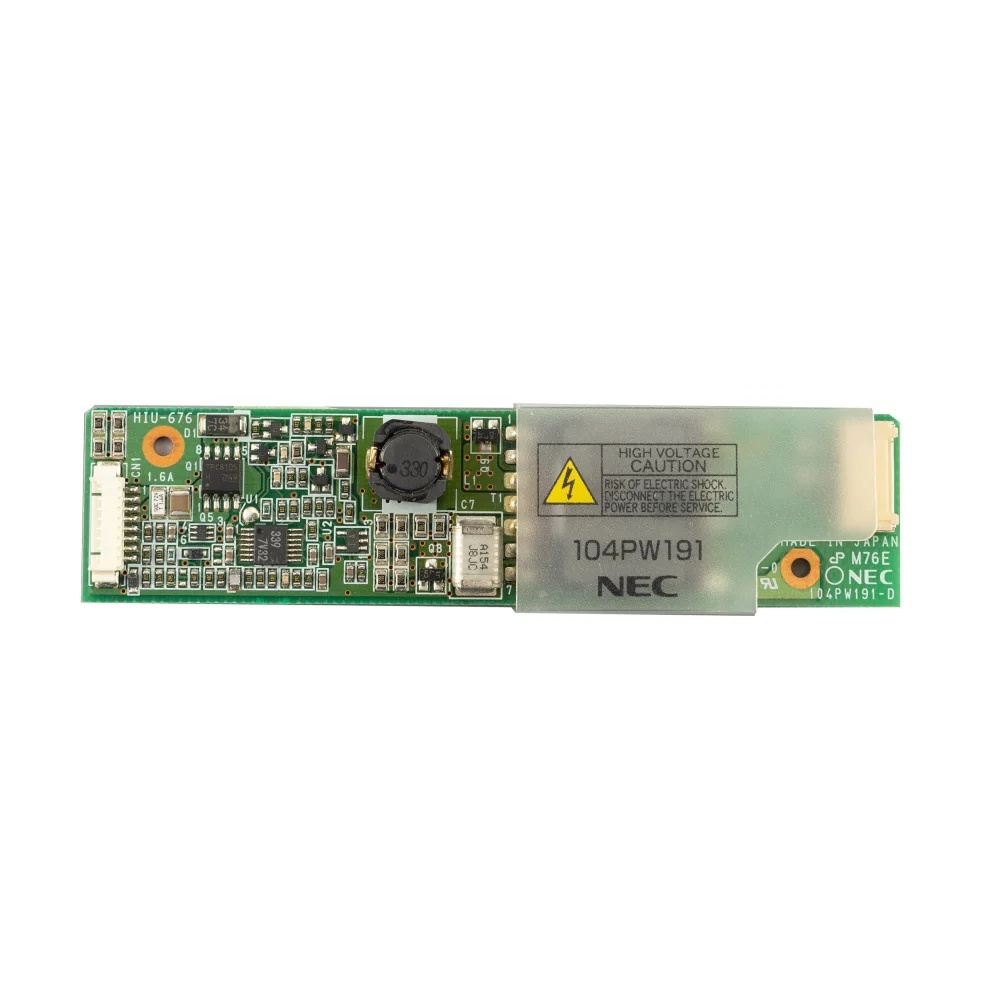
CCFL Inverter for 10.4" NEC NL6448BC33-53
One piece, brand new CCFL inverter board for dual lamp 10.4" NEC NL6448BC33-53 LCD panel. Need the complete LCD Panel? Click Here. Need the CCFL backlight assembly for this panel? Click Here.
Brand: Plazmo Industries
Category: Electronics > Circuit Boards & Components > Printed Circuit Boards > Computer Circuit Boards > Computer Inverter Boards